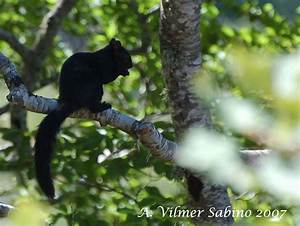
Label: squirrel